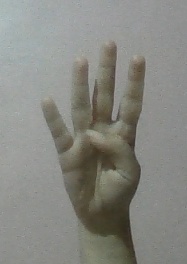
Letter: kaaf